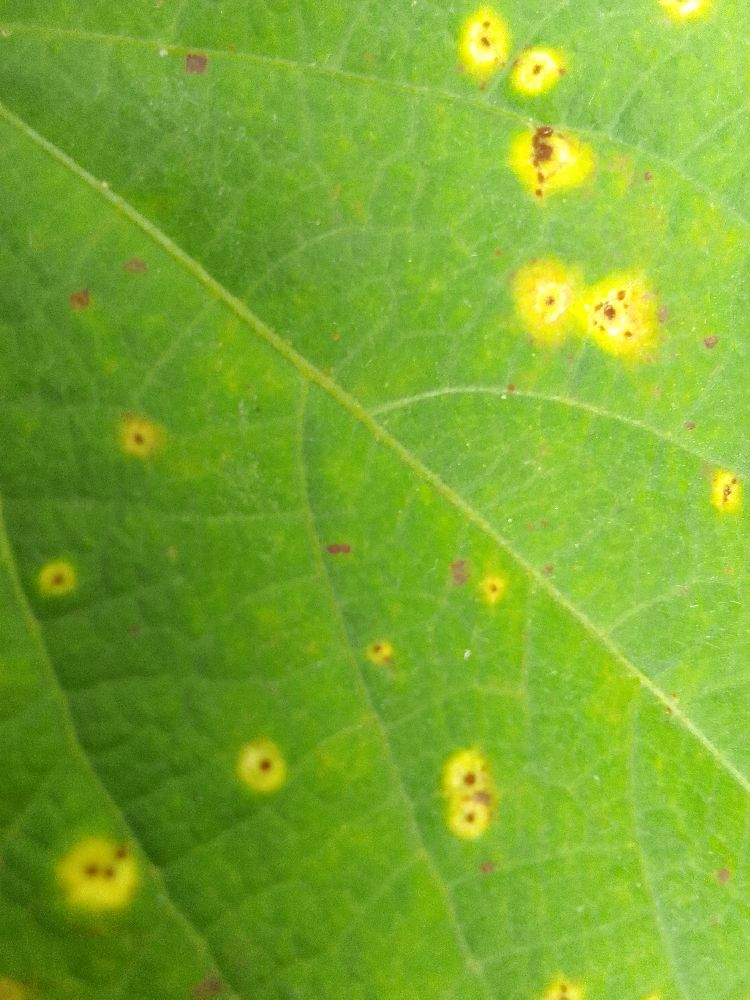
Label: rust